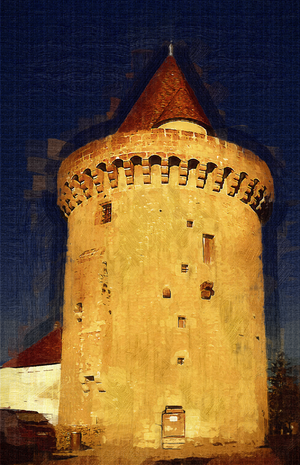
La tour Marguerite anciennement dénommée Tour au Febvre ou Grosse Tour est un édifice situé à Argentan, en France. Il s'agit de la dernière tour conservée des anciennes fortifications de la ville.